1924 Democratic National Convention

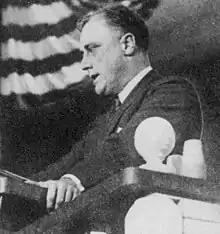
Franklin D. Roosevelt placing Al Smith's name into nomination

The first day of balloting (June 30) brought the predicted deadlock between the leading aspirants for the nomination, William G. McAdoo of California and Gov. Alfred E. Smith of New York, with the remainder divided mainly between local "favorite sons". McAdoo was the leader from the outset, and both he and Smith made small gains in the day's fifteen ballots, but the prevailing belief among the delegates was that the impasse could only be broken by the elimination of both McAdoo and Smith and the selection of one of the other contenders; much interest centred about the candidacy of John W. Davis, who also increased his vote during the day from 31 to 61 (with a peak of 64.5 votes on the 13th and 14th ballots). Most of the favorite son delegations refused to be stampeded to either of the leading candidates and were in no hurry to retire from the contest.